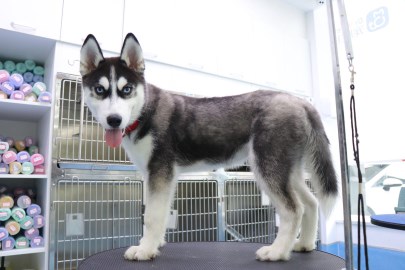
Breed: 1160-n000003-Siberian_husky